SS The Emerald

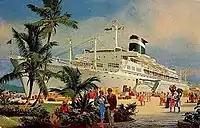
"The Emerald" as "Santa Rosa" for Grace Line, c. 1960

The new "Santa Rosa" and entered service on the New York to South America and the Caribbean for Grace Line. The Santa Rosa made its maiden voyage on Oct. 10, 1958, when it became the largest ship ever to make the voyage up the Hudson River to Albany, N.Y. She also became the first major passenger liner to make her maiden appearance in New York harbor from the north.